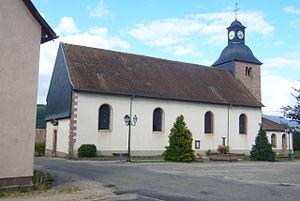
Fouchy est une commune française située dans le département du Bas-Rhin, en région Grand Est.